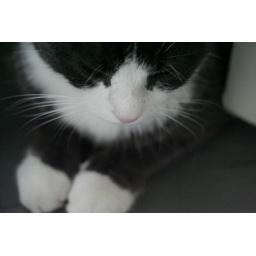
Ada came very close to being hit by a car this weekend. Terrifying! She stays closer to home now.